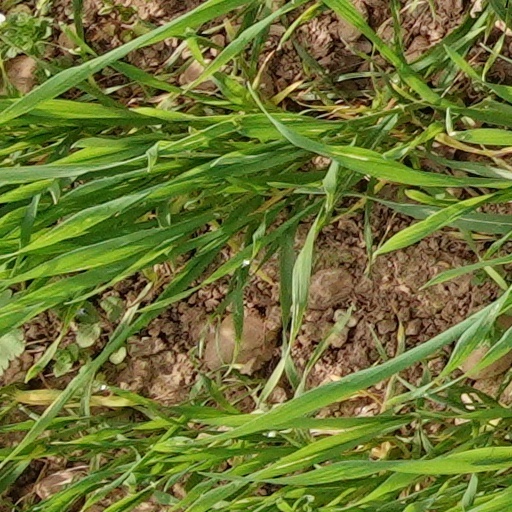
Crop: wheat